Chinu Modi

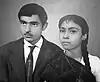

He married Hansa on 21 June 1958 who predeceased him on 2 March 1989. They had a daughter, Nimisha Bhatt, and two sons, Ingit Modi and Utpal Modi.